Table Bluff (California)

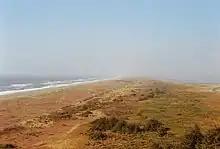

Early explorers of the bay called the landform Ridge Point and Brannan Bluff, but by 1851 Table Bluff had stuck. Seth Kinman was an early resident. Because of its rich soil, Table Bluff has been the site of a small agricultural community since the 1850s. At present, hay fields and cattle ranches occupy most of the bluff.